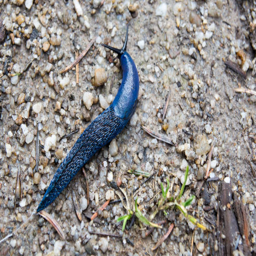
blue slug on the ground